National Highway System (United States)

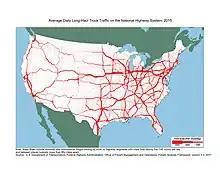
Map of average freight truck traffic on the NHS in 2015

According to the Federal Highway Administration, the National Highway System includes roads important to the United States' economy, defense, and mobility, from one or more of the following road networks (specific routes may be part of more than one sub-system):